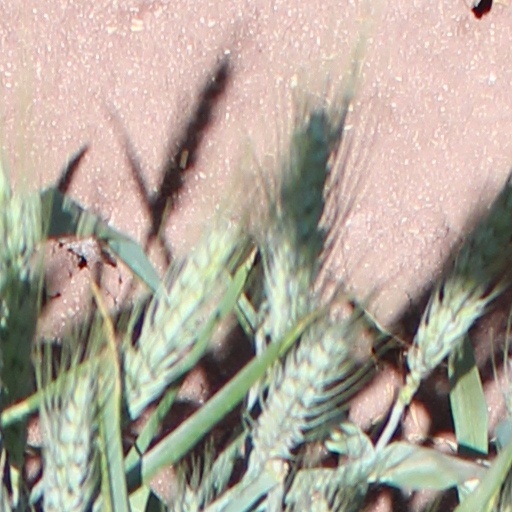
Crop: wheat